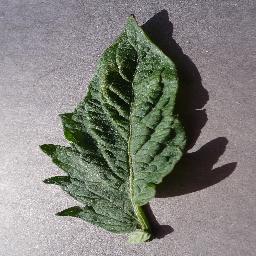
Label: Tomato___Spider_mites Two-spotted_spider_mite